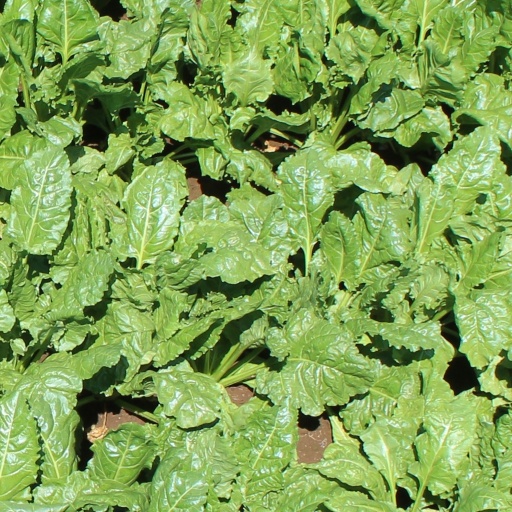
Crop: sugar beet